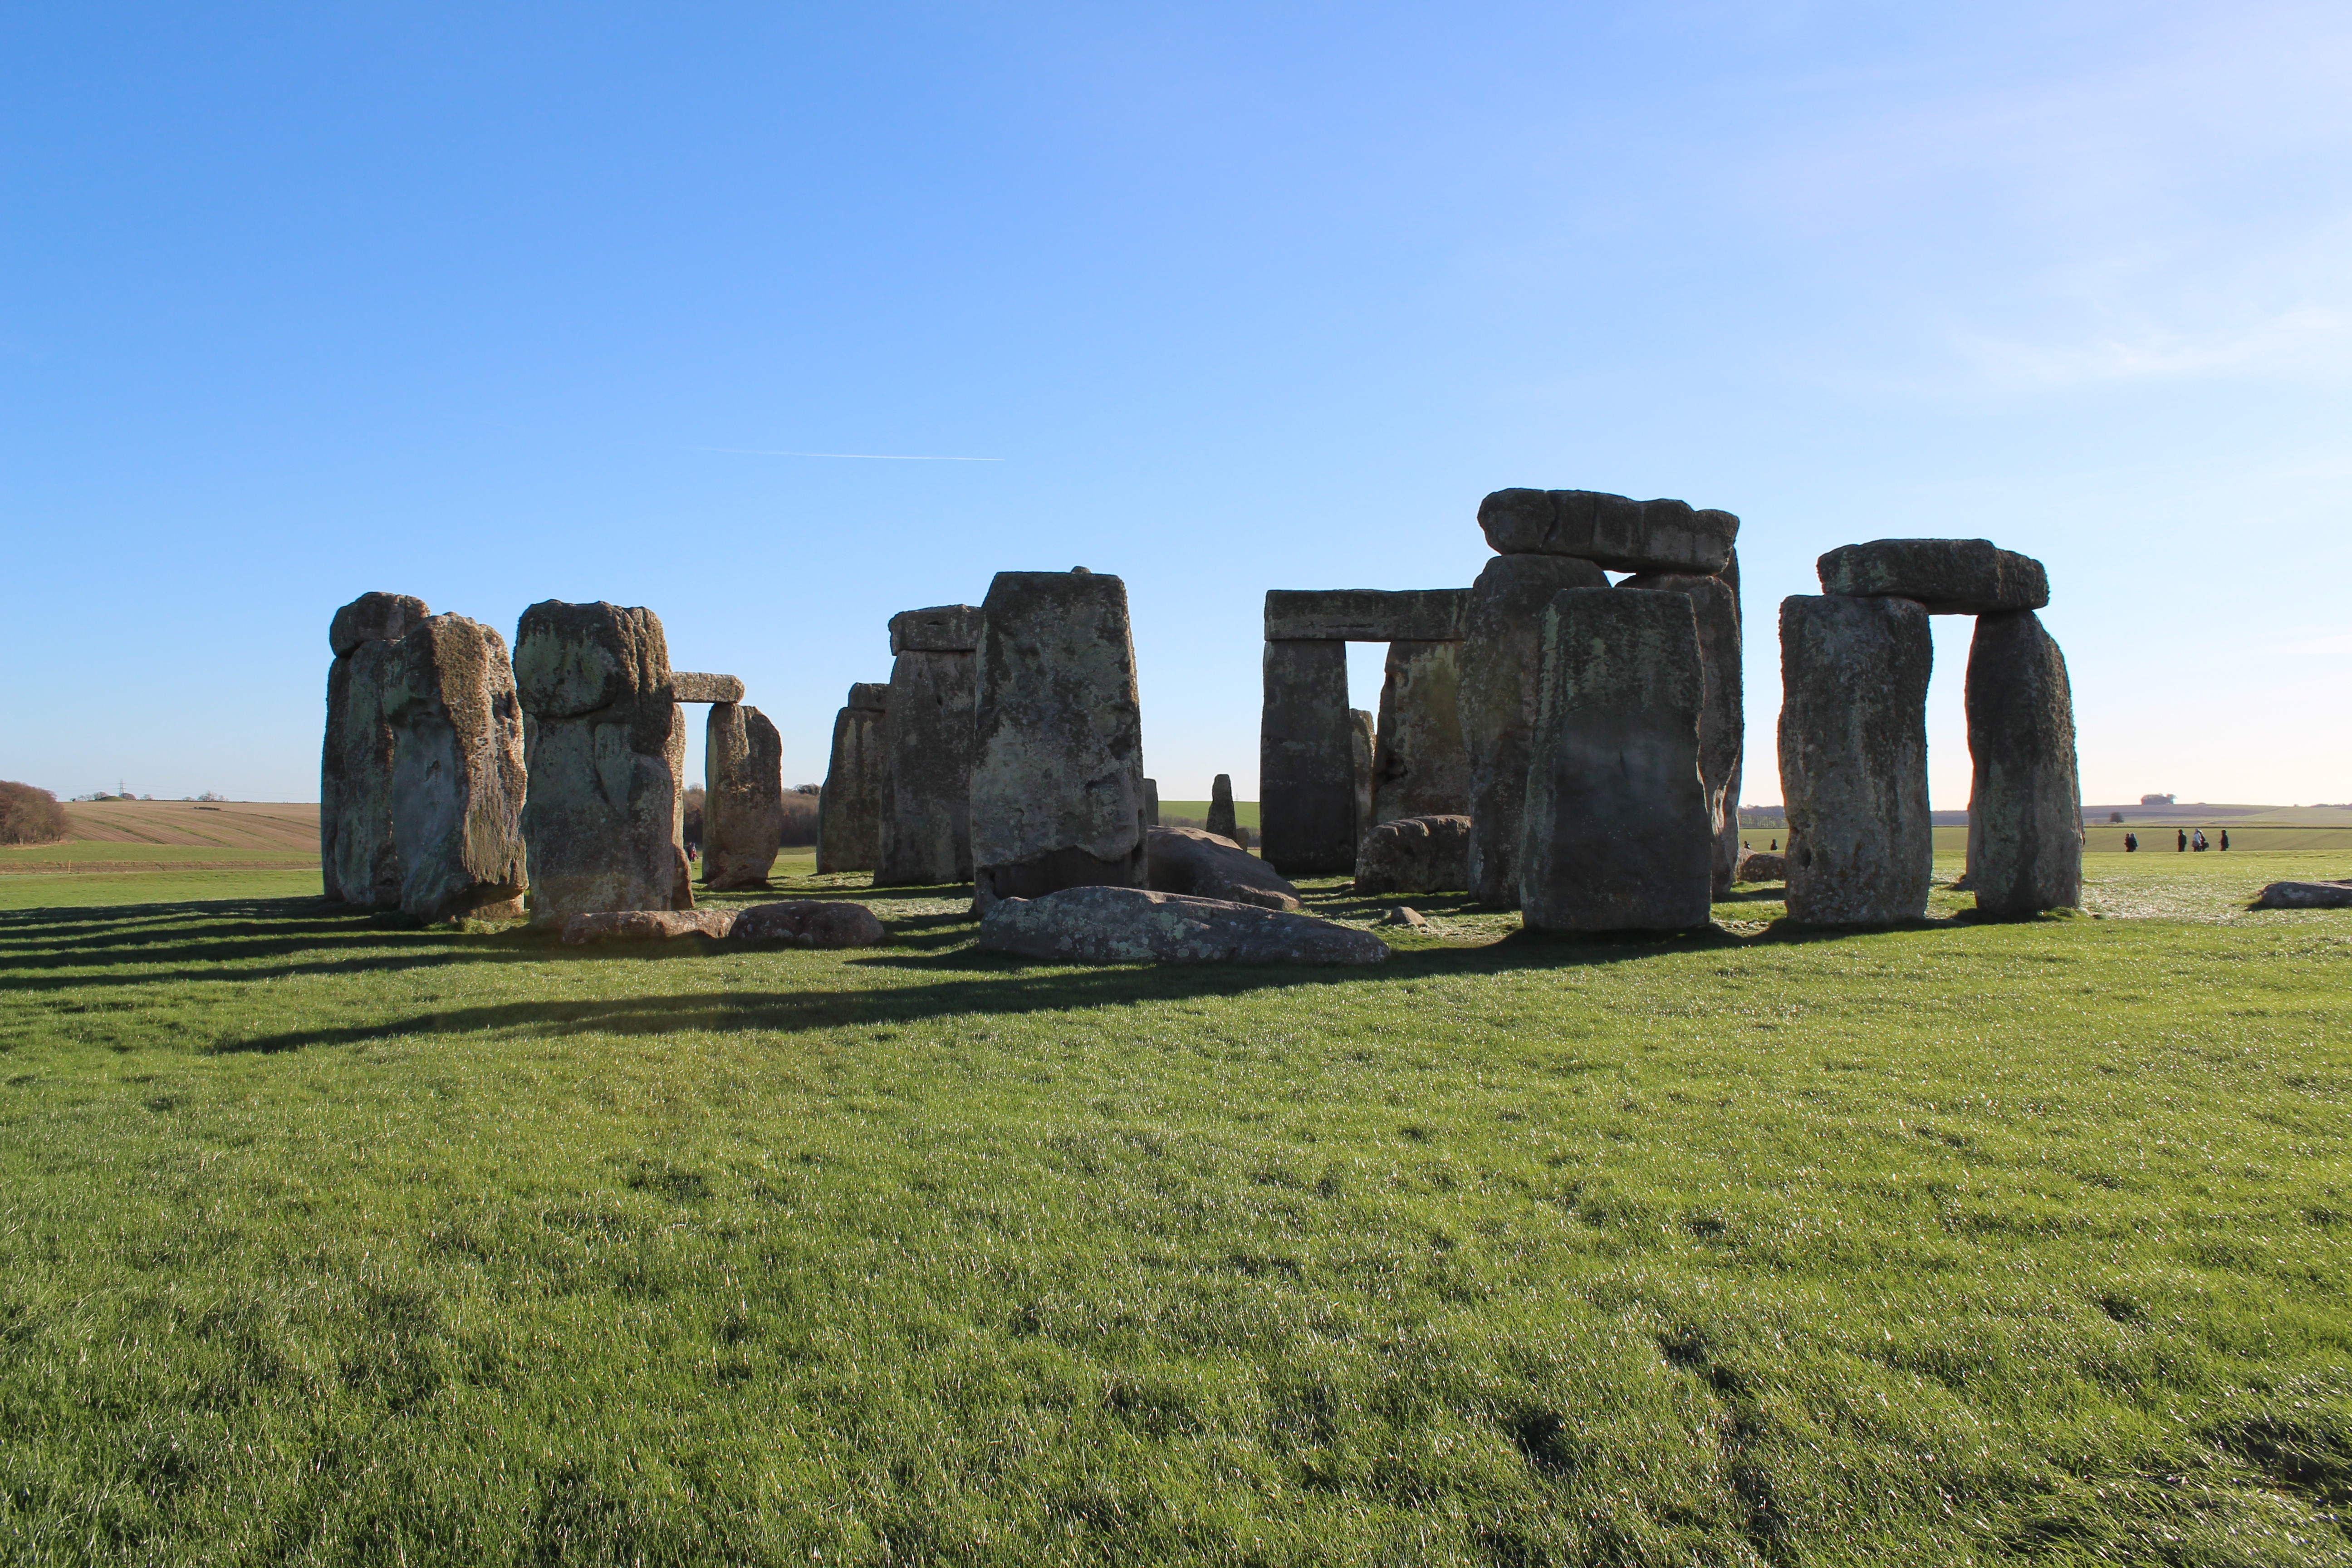
landscape, nature, rock, monument, landmark, plain, ruins, ecosystem, stonehenge, monolith, amesbury, united kingdom, rural area, ancient history